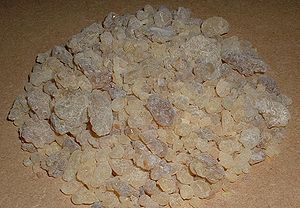
Røgelse
100 gram røgelsesharpiks.
Røgelse stammer fra en duftende harpiks, som man udvinder af træet Boswellia serrata, Boswellia thurifera eller B. sacra.